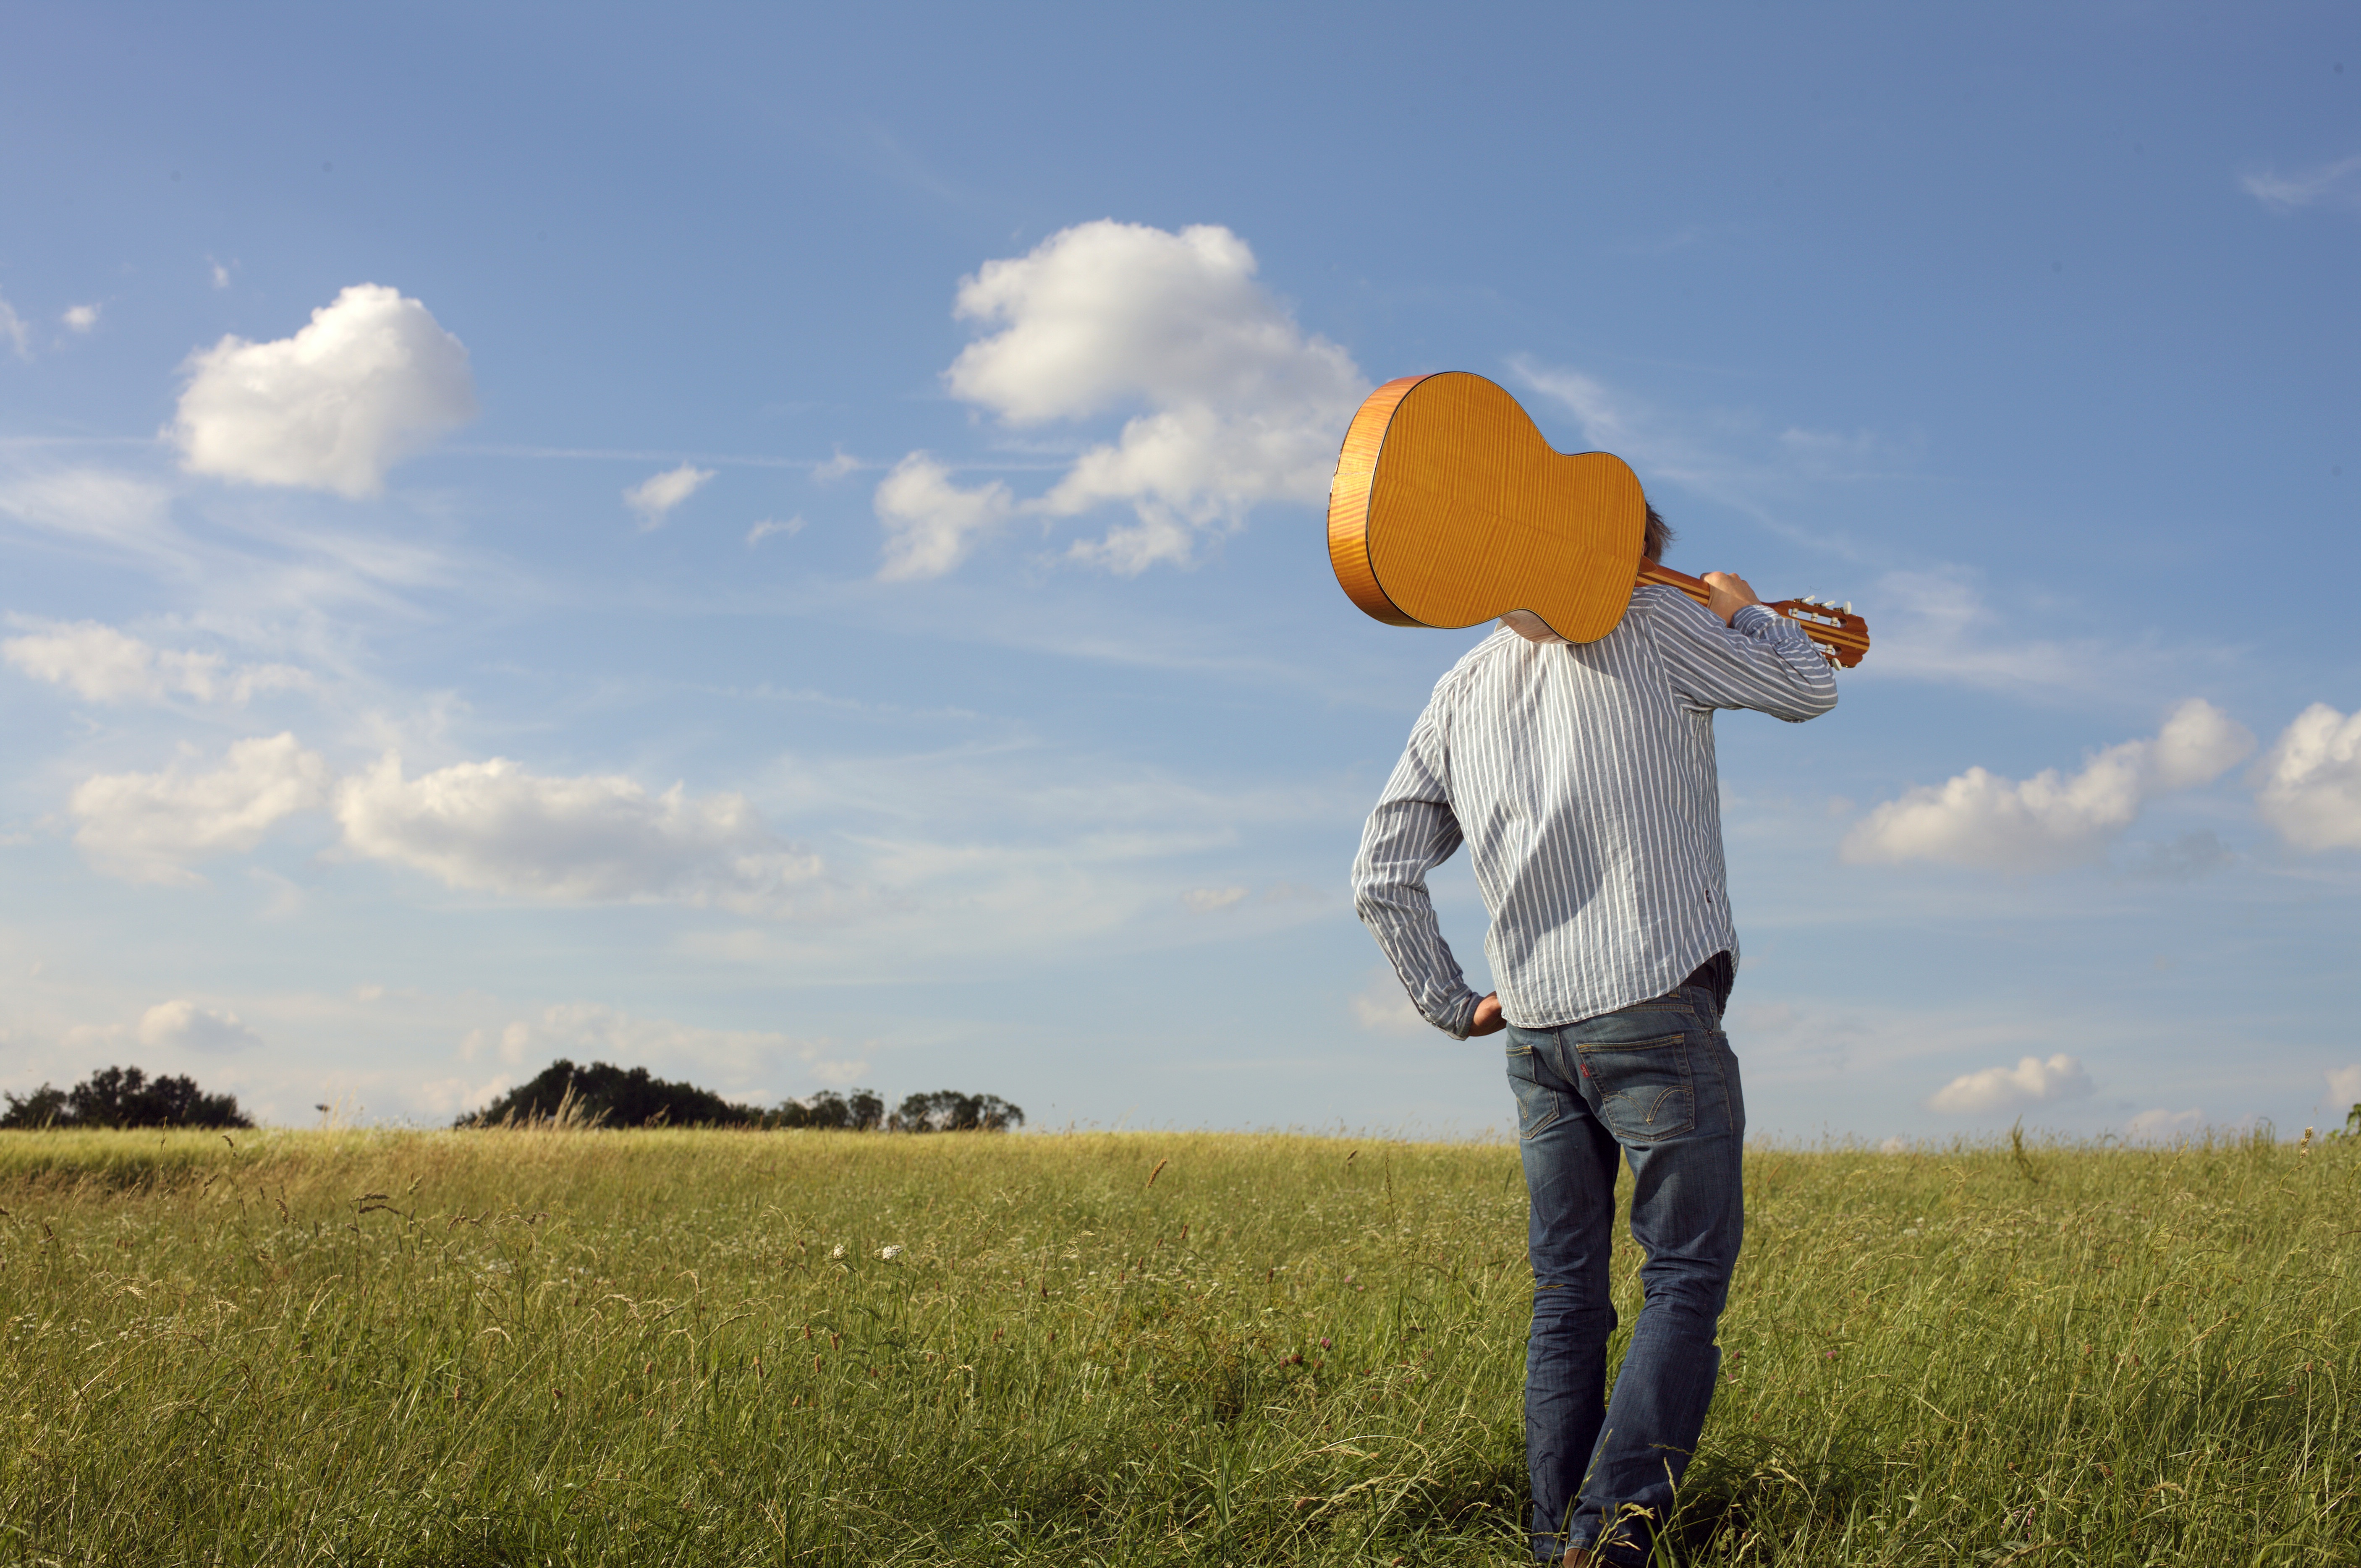
man, nature, grass, outdoor, horizon, music, cloud, people, sky, field, meadow, prairie, play, guitar, wind, summer, meeting, relax, crop, human, cozy, friendship, agriculture, together, lifestyle, leisure, toy, laugh, sit, sing, men, relaxation, friends, students, happy, party, joy, out, instruments, attractive, active, entertainment, pleasure, relaxed, adult, recovery, rural area, young people, chill out, joy of life, left out, grass family